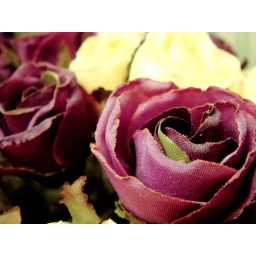
bouquet of roses in my bathroom